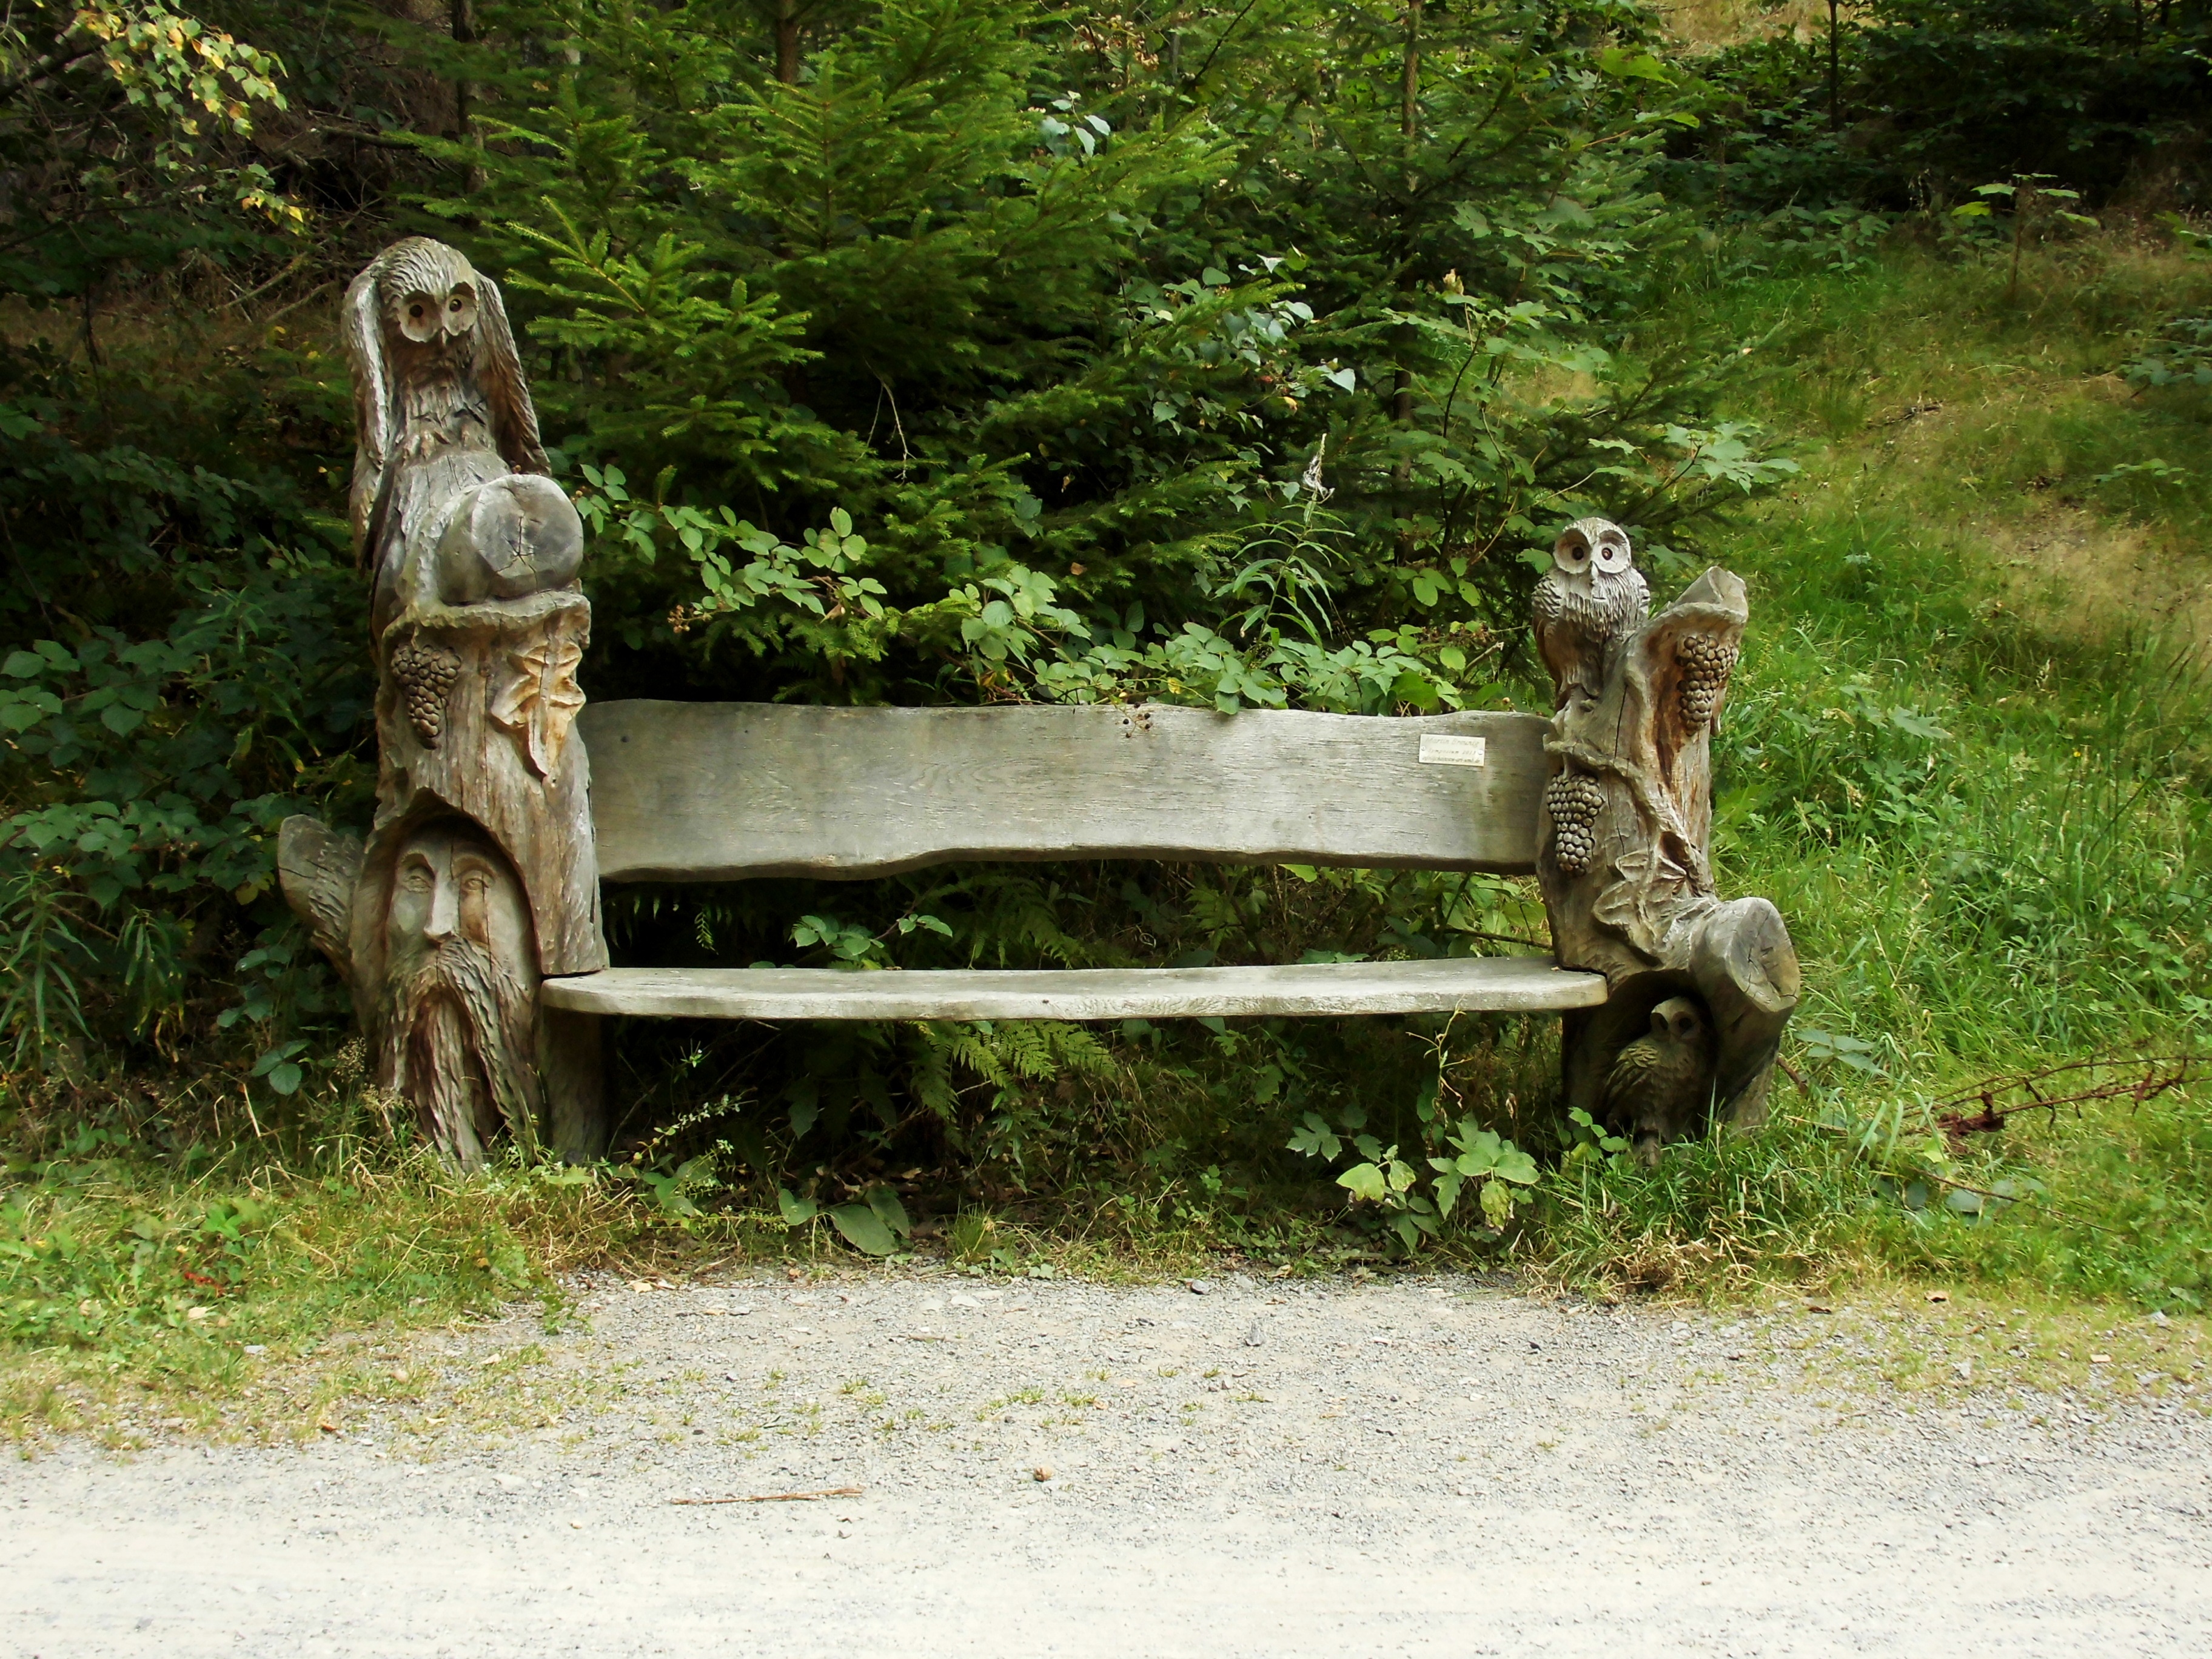
tree, nature, wood, bench, seat, rustic, vehicle, rest, wooden bench, sculpture, bank, out, resting place, recovery, tranquility base